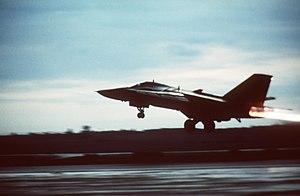
L’opération El Dorado Canyon est une opération militaire américaine de bombardement menée par l’US Air Force, l’US Navy et les Marine Corps contre la Jamahiriya arabe libyenne du colonel Kadhafi, le 15 avril 1986. Aussi appelée « bombardement de la Libye par les États-Unis », elle est menée en représailles de l'attentat à la bombe, dix jours avant, d'une discothèque de Berlin-Ouest fréquentée par des militaires américains. Critiquée par plusieurs pays et approuvée par d'autres, elle a abouti à un accord de compensation monétaire entre la Libye et les États-Unis en 2008.
Les interventions militaires des États-Unis dans le monde sont très nombreuses depuis plus de 150 ans. Les causes sont parfois justifiées et parfois dénoncées par les institutions internationales.
La Jamahiriya arabe libyenne est le nom officiel en forme abrégée utilisé par la Libye, de 1977 à 2011, sous le régime politique de Mouammar Kadhafi.
Sabri Khalil al-Banna, connu sous le nom d’Abou Nidal, est le fondateur du Fatah-Conseil révolutionnaire, un mouvement palestinien dissident plus connu sous la dénomination d’Organisation Abou Nidal. Au faîte de sa puissance, dans les années 1970-1980, cette organisation extrémiste était considérée comme le plus brutal des groupes palestiniens.
L'United States Air Force devint un service militaire séparé le 18 septembre 1947, avec l'adoption du National Security Act de 1947. L'Act créa le National Military Establishment, plus tard renommé United States Department of Defense, qui était composé de quatre des cinq branches, la United States Army, le United States Marine Corps, la United States Navy et une Air Force nouvellement créée.